Chinookan peoples

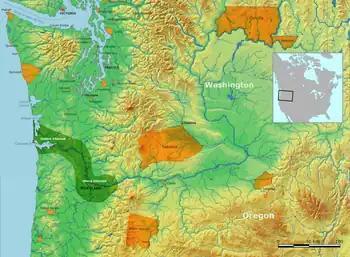
Map of traditional Chinook tribal territory.

The Chinookan peoples have long had a community on the lower Columbia River. These lower Columbia Chinook tribes and bands re-organized in the 20th century, setting up an elected form of government and reviving tribal culture. They first sought recognition as a federally recognized sovereign tribe in the late 20th century, as this would provide certain treaty-promised benefits for education and welfare. The Department of Interior's Bureau of Indian Affairs rejected their application in 1997. Since the late 20th century, the Chinook Indian Nation has engaged in a continuing effort to secure formal recognition, conducting research and developing documentation to demonstrate its history. They are referred to in government and historic accounts, but treaties signed at Tansy Point in 1851 were not acted upon by Congress through a formal ratification process. This inaction caused the Chinook territories defined in the treaties to remain unceded. Nevertheless, these territories were taken by the federal government. If Congress had formally ratified the treaties, a reservation would have been established, which would have meant automatic recognition.